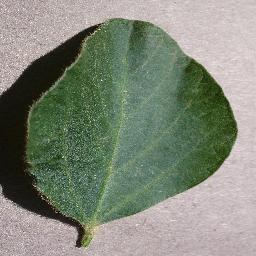
Label: Soybean___healthy